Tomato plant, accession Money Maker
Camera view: tilt-top (135 deg); turntable rotation: 270 degrees
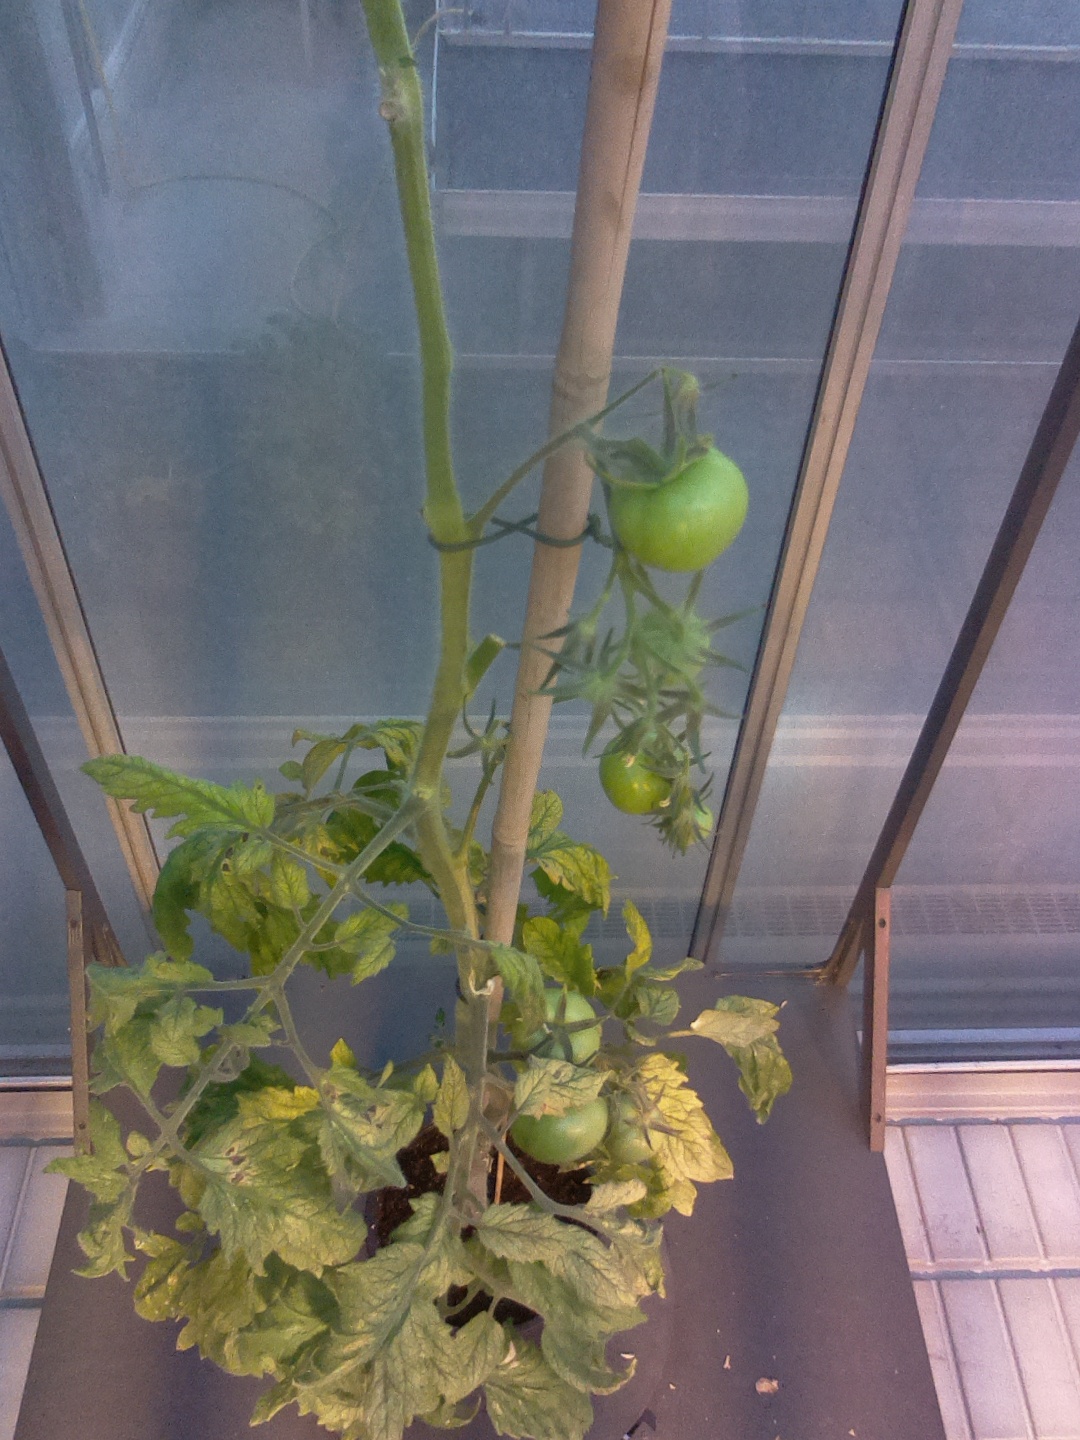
BBCH growth stage 79: 90% -100% of final fruit size